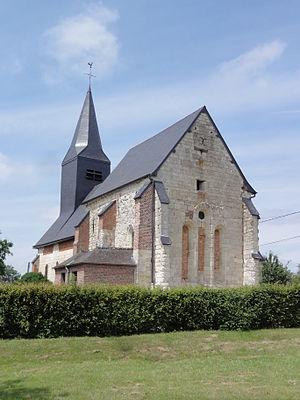
Sainte-Geneviève (Aisne) Église Sainte-Geneviève, chevet
Sainte-Geneviève est une commune française située dans le département de l'Aisne, en région Hauts-de-France.